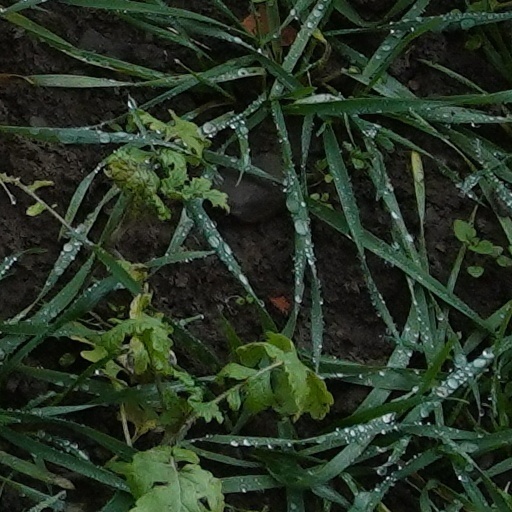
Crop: wheat